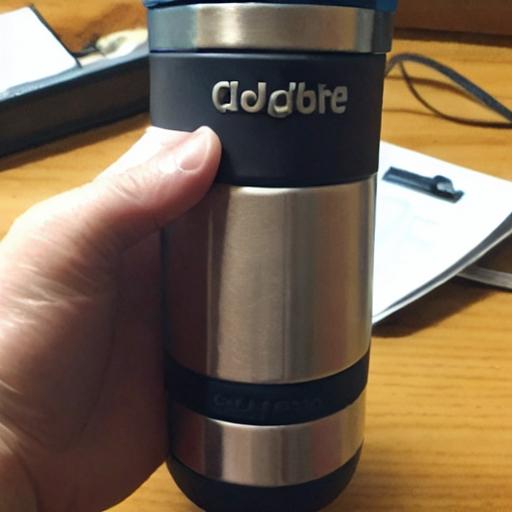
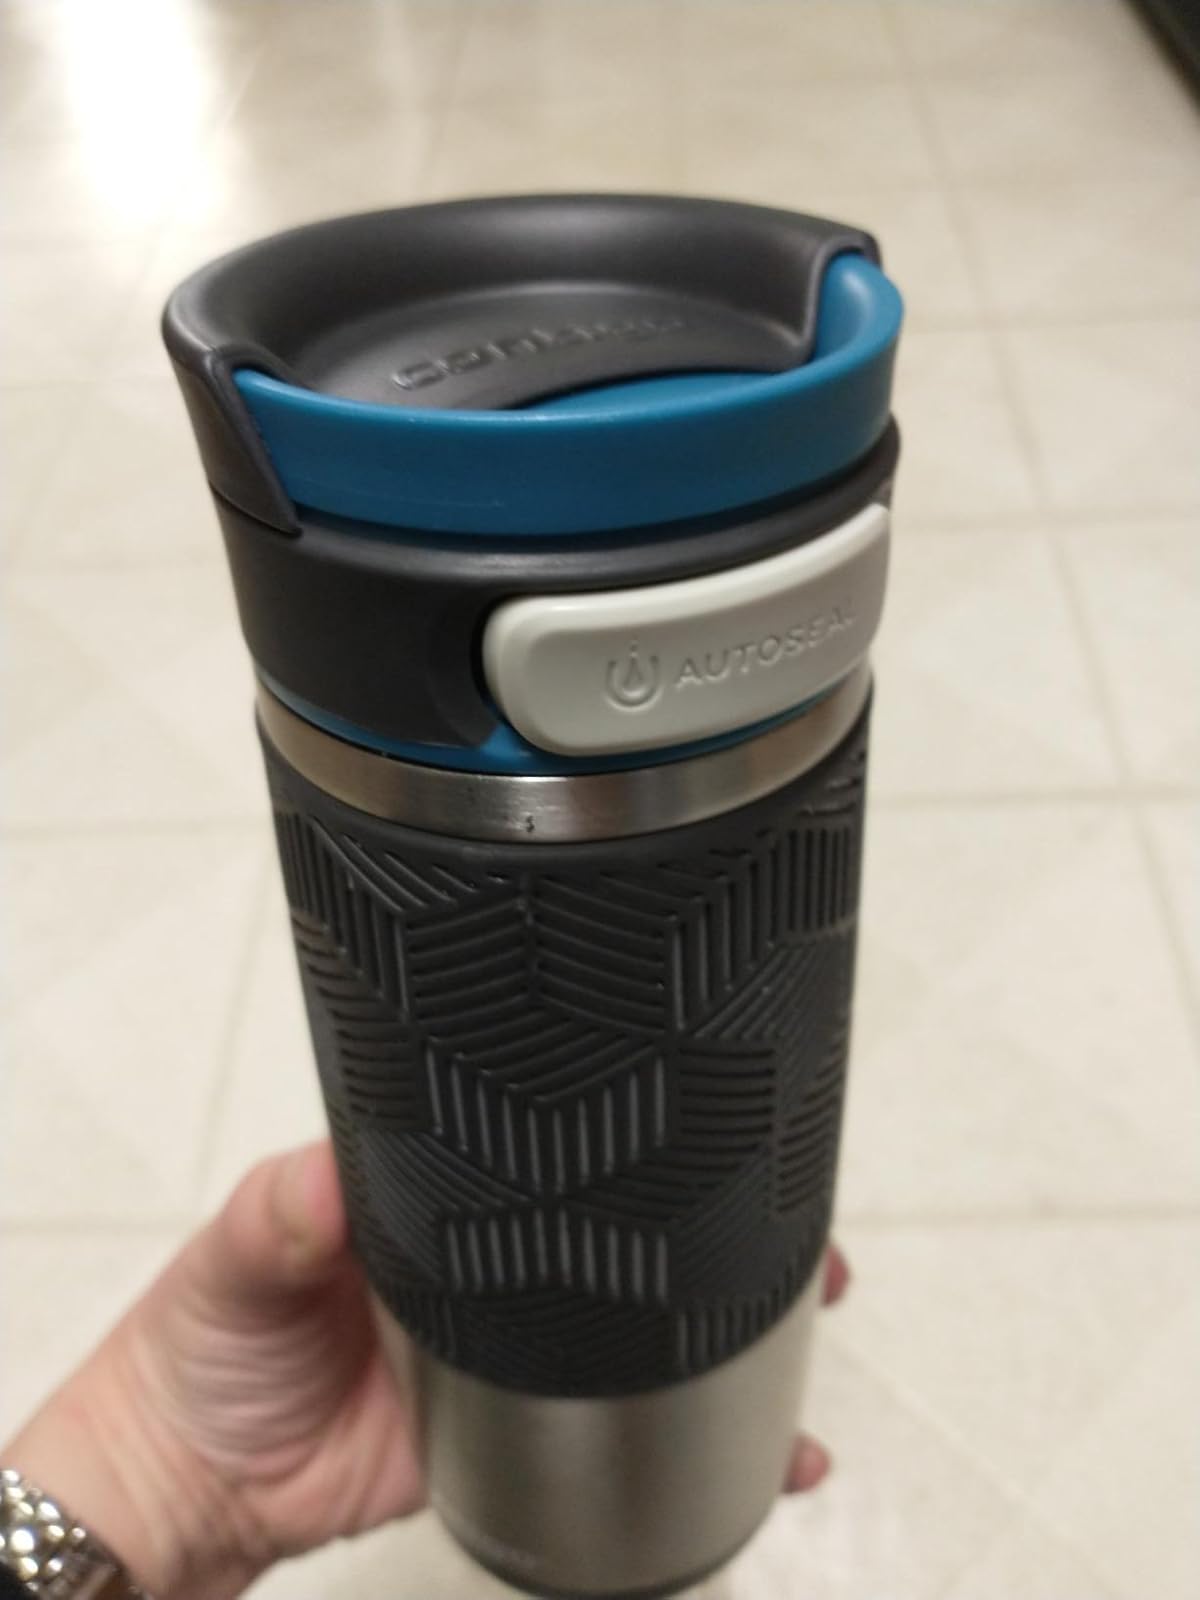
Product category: items_mug
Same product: no